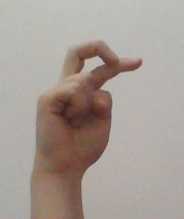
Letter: zay